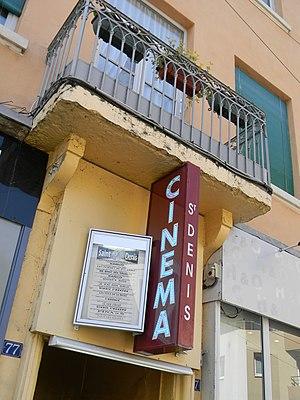
Le cinéma Saint Denis, quartier de la Croix-Rousse à Lyon
Le cinéma Saint-Denis est un cinéma du 4e arrondissement de la ville de Lyon, en France. C'est aujourd'hui le dernier cinéma de quartier du plateau de la Croix-Rousse.